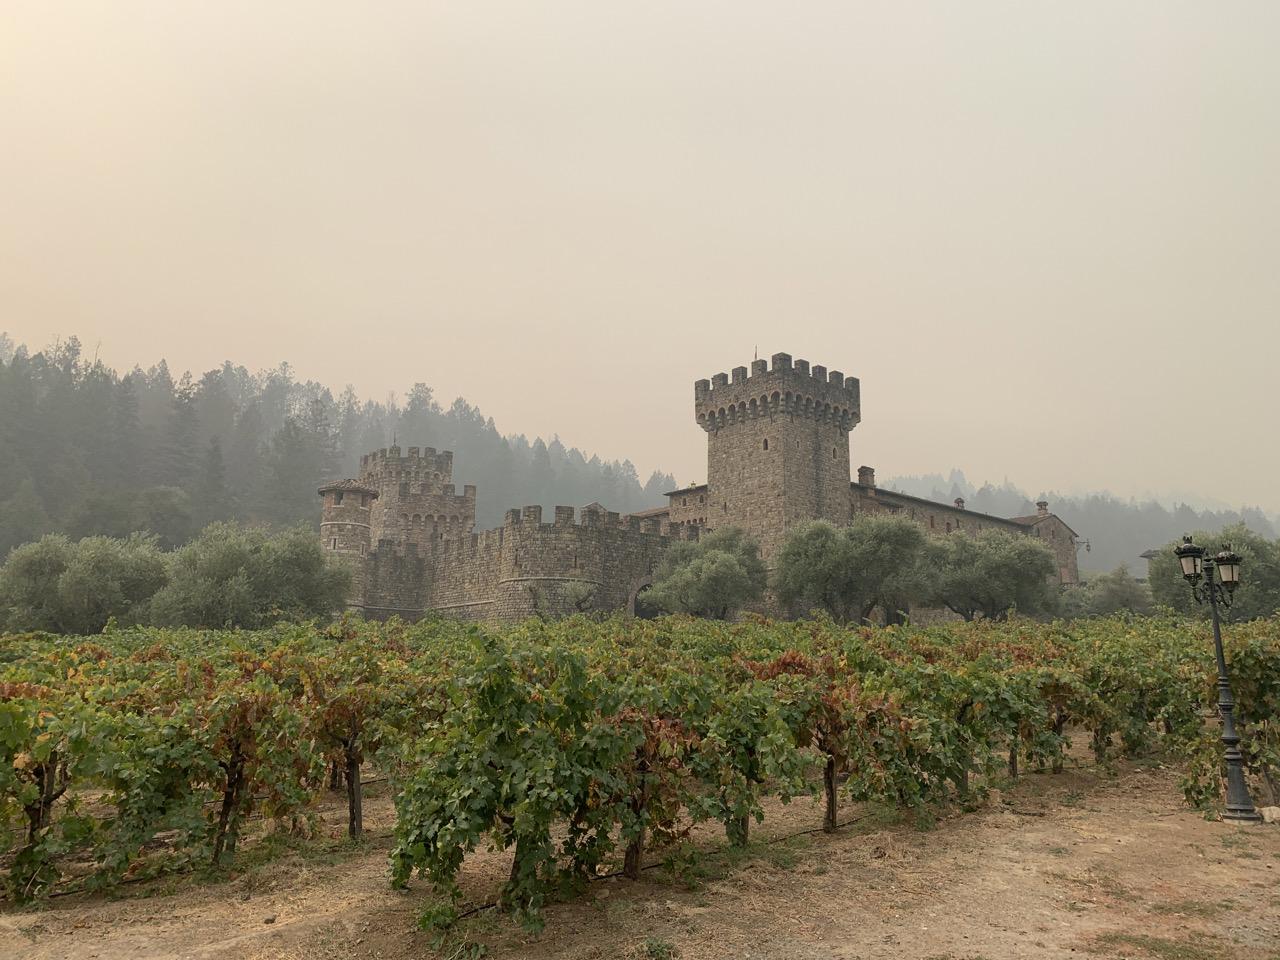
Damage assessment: no_damage